Eirik Ulland Andersen

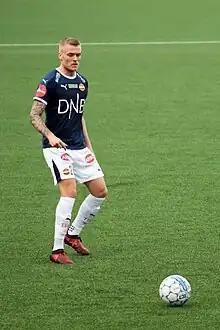
Andersen in 2018

Eirik Ulland Andersen (born 21 September 1992) is a Norwegian professional footballer who plays as a midfielder for Eliteserien club Strømsgodset.